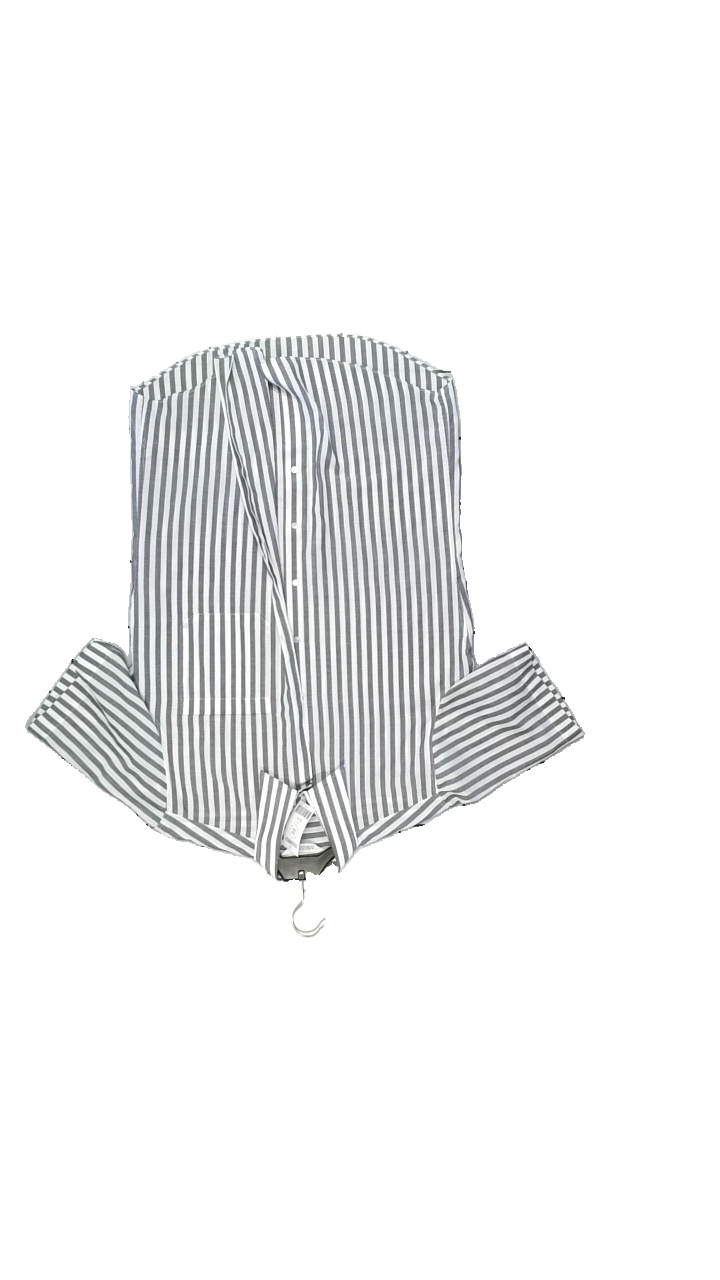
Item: Shirt (Men)
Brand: Hug
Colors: Grey, White
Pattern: Striped
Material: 65% Polyester, 35% Bomull
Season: Summer
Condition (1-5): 5
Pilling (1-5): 3
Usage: Reuse
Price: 50-100